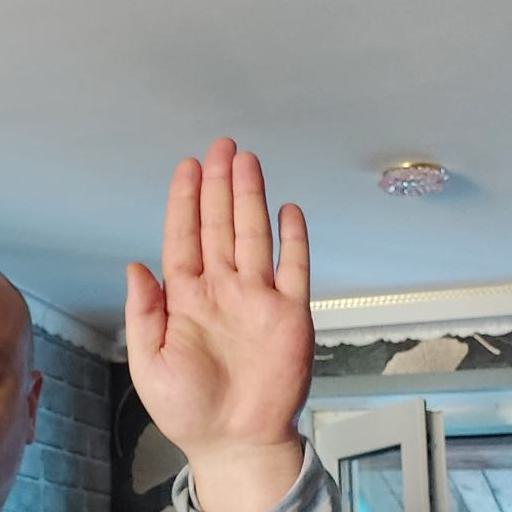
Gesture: stop